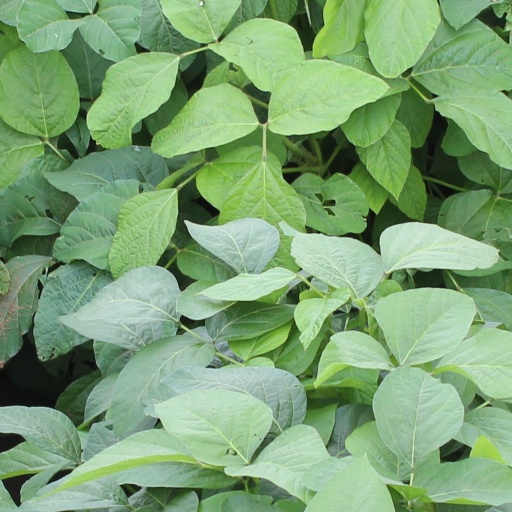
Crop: soybean